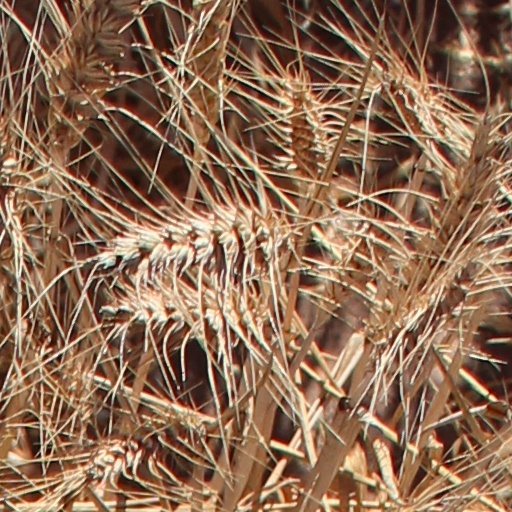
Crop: wheat